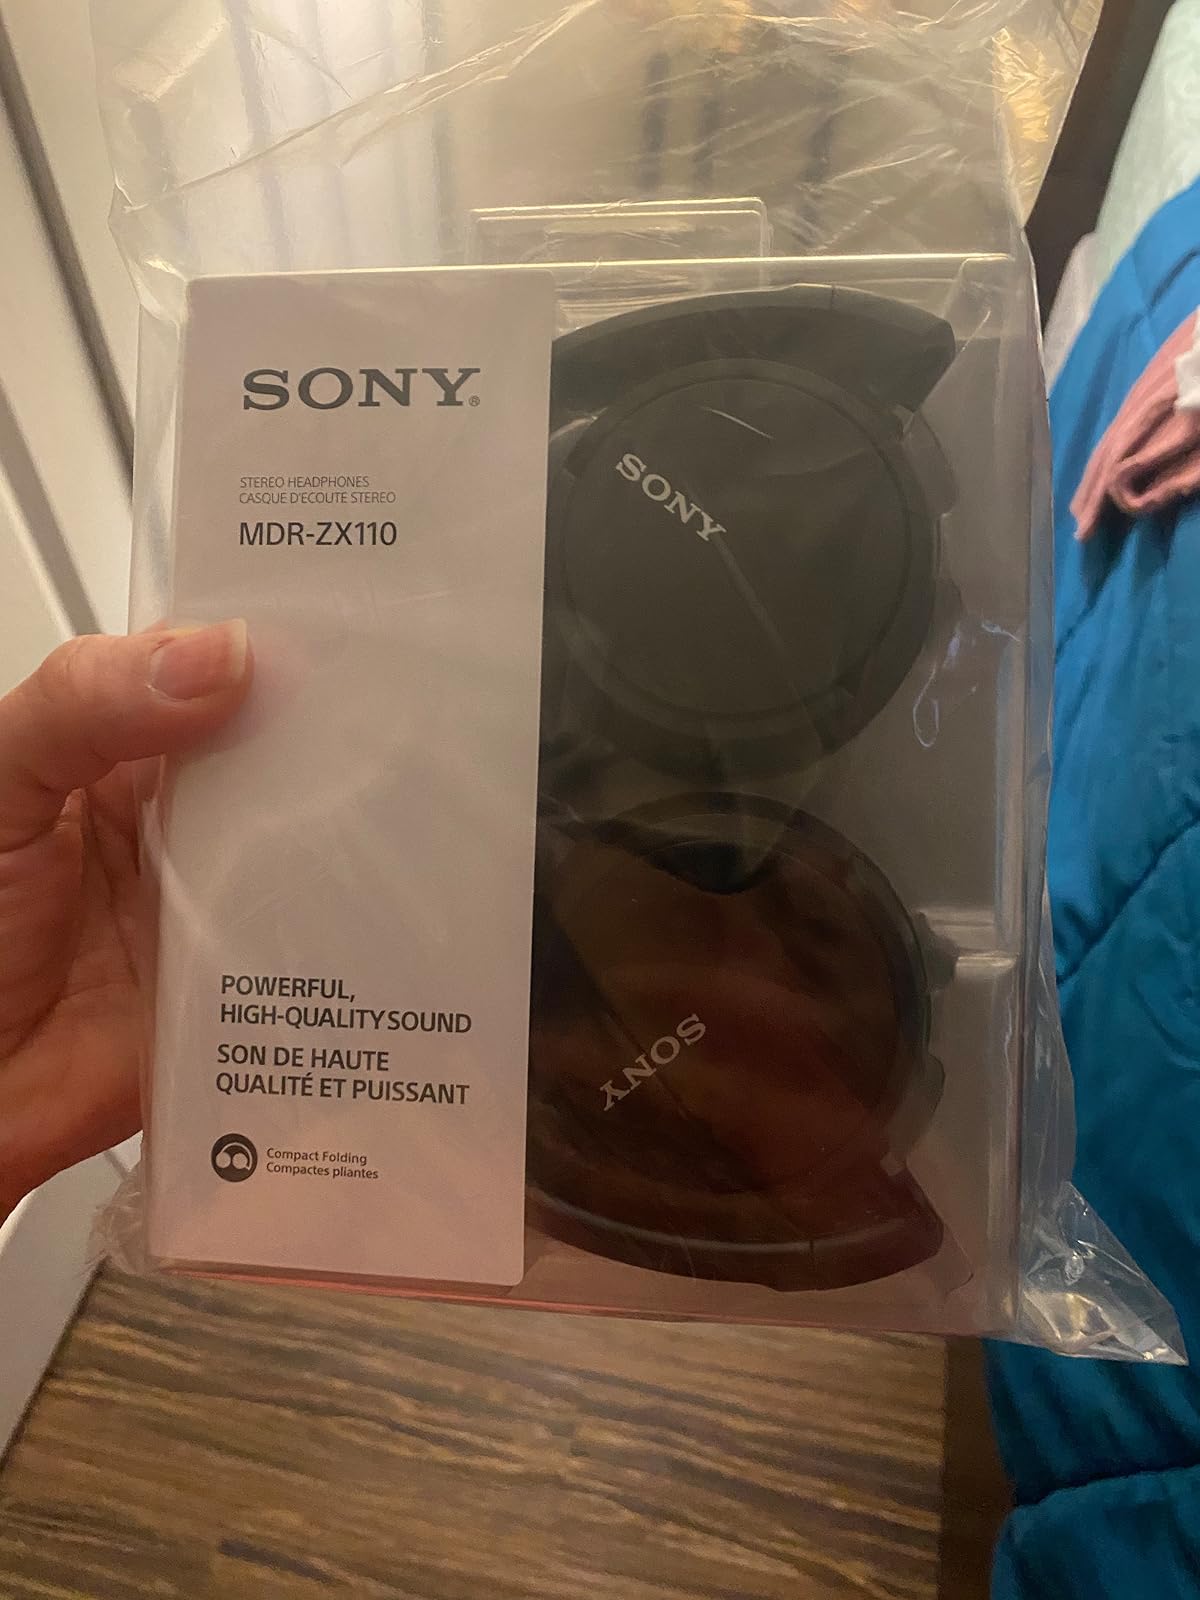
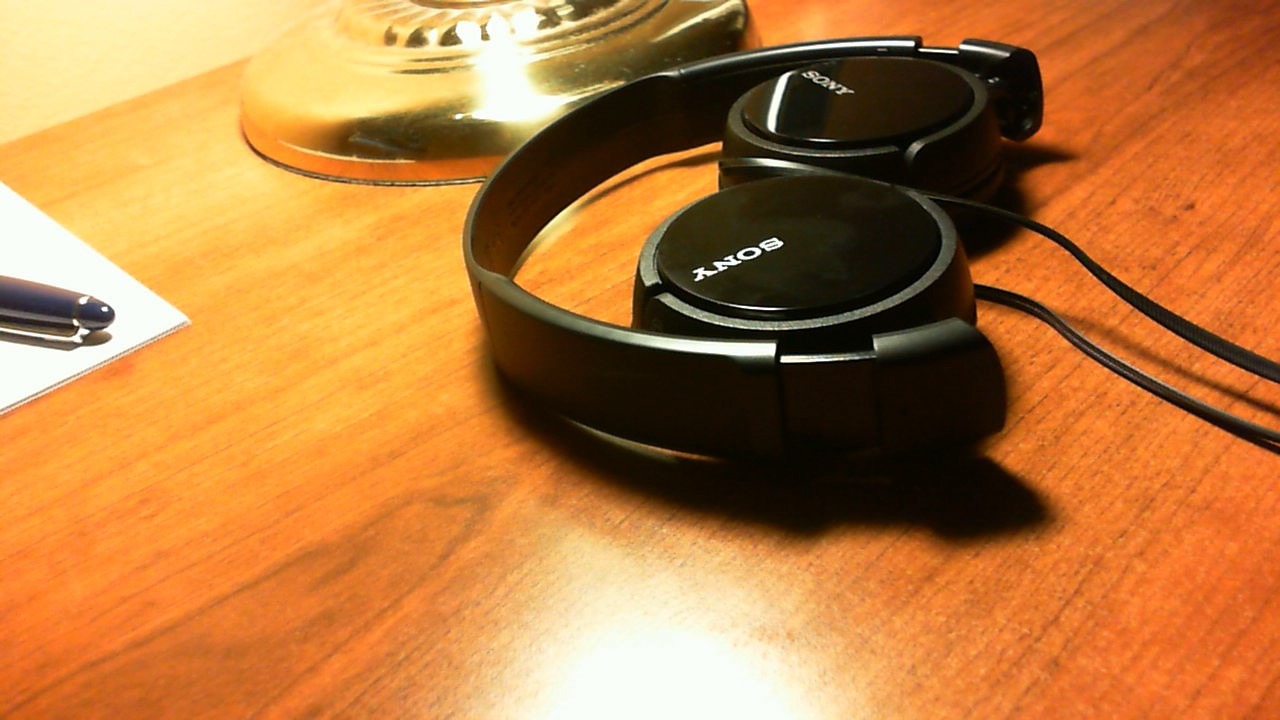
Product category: headphones
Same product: yes